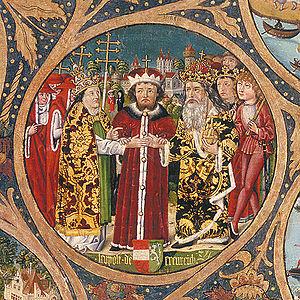
Léopold VI d'Autriche, dit le Glorieux, est duc de Styrie en 1194 et duc d’Autriche de 1198 à 1230. Sous son règne, l’Autriche des Babenberg atteint son apogée. Il est le protecteur des ordres mendiants et de l’ordre des chevaliers Teutoniques. Pris dans les querelles entre le pape et les Hohenstaufen, il prend parti pour les empereurs et échoue dans sa tentative de faire de Vienne un évêché contre la domination de Passau.